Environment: lab
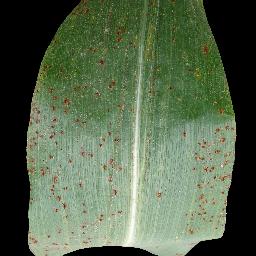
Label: common_rust